Aringay

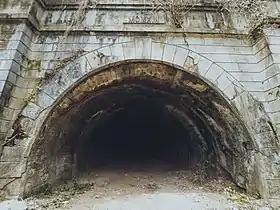

Efforts to extend the railway from Aringay to Baguio began shortly thereafter, with the Aringay segment completed in 1913. However, the project was abandoned due to financial constraints faced by the Manila Railroad Company. The tunnel constructed in Aringay remains as a historical landmark, having stood for over 105 years. Additionally, a railway bridge connecting Sta. Rita West and Poblacion in Aringay was built as part of the Manila-to-San Fernando, La Union line.